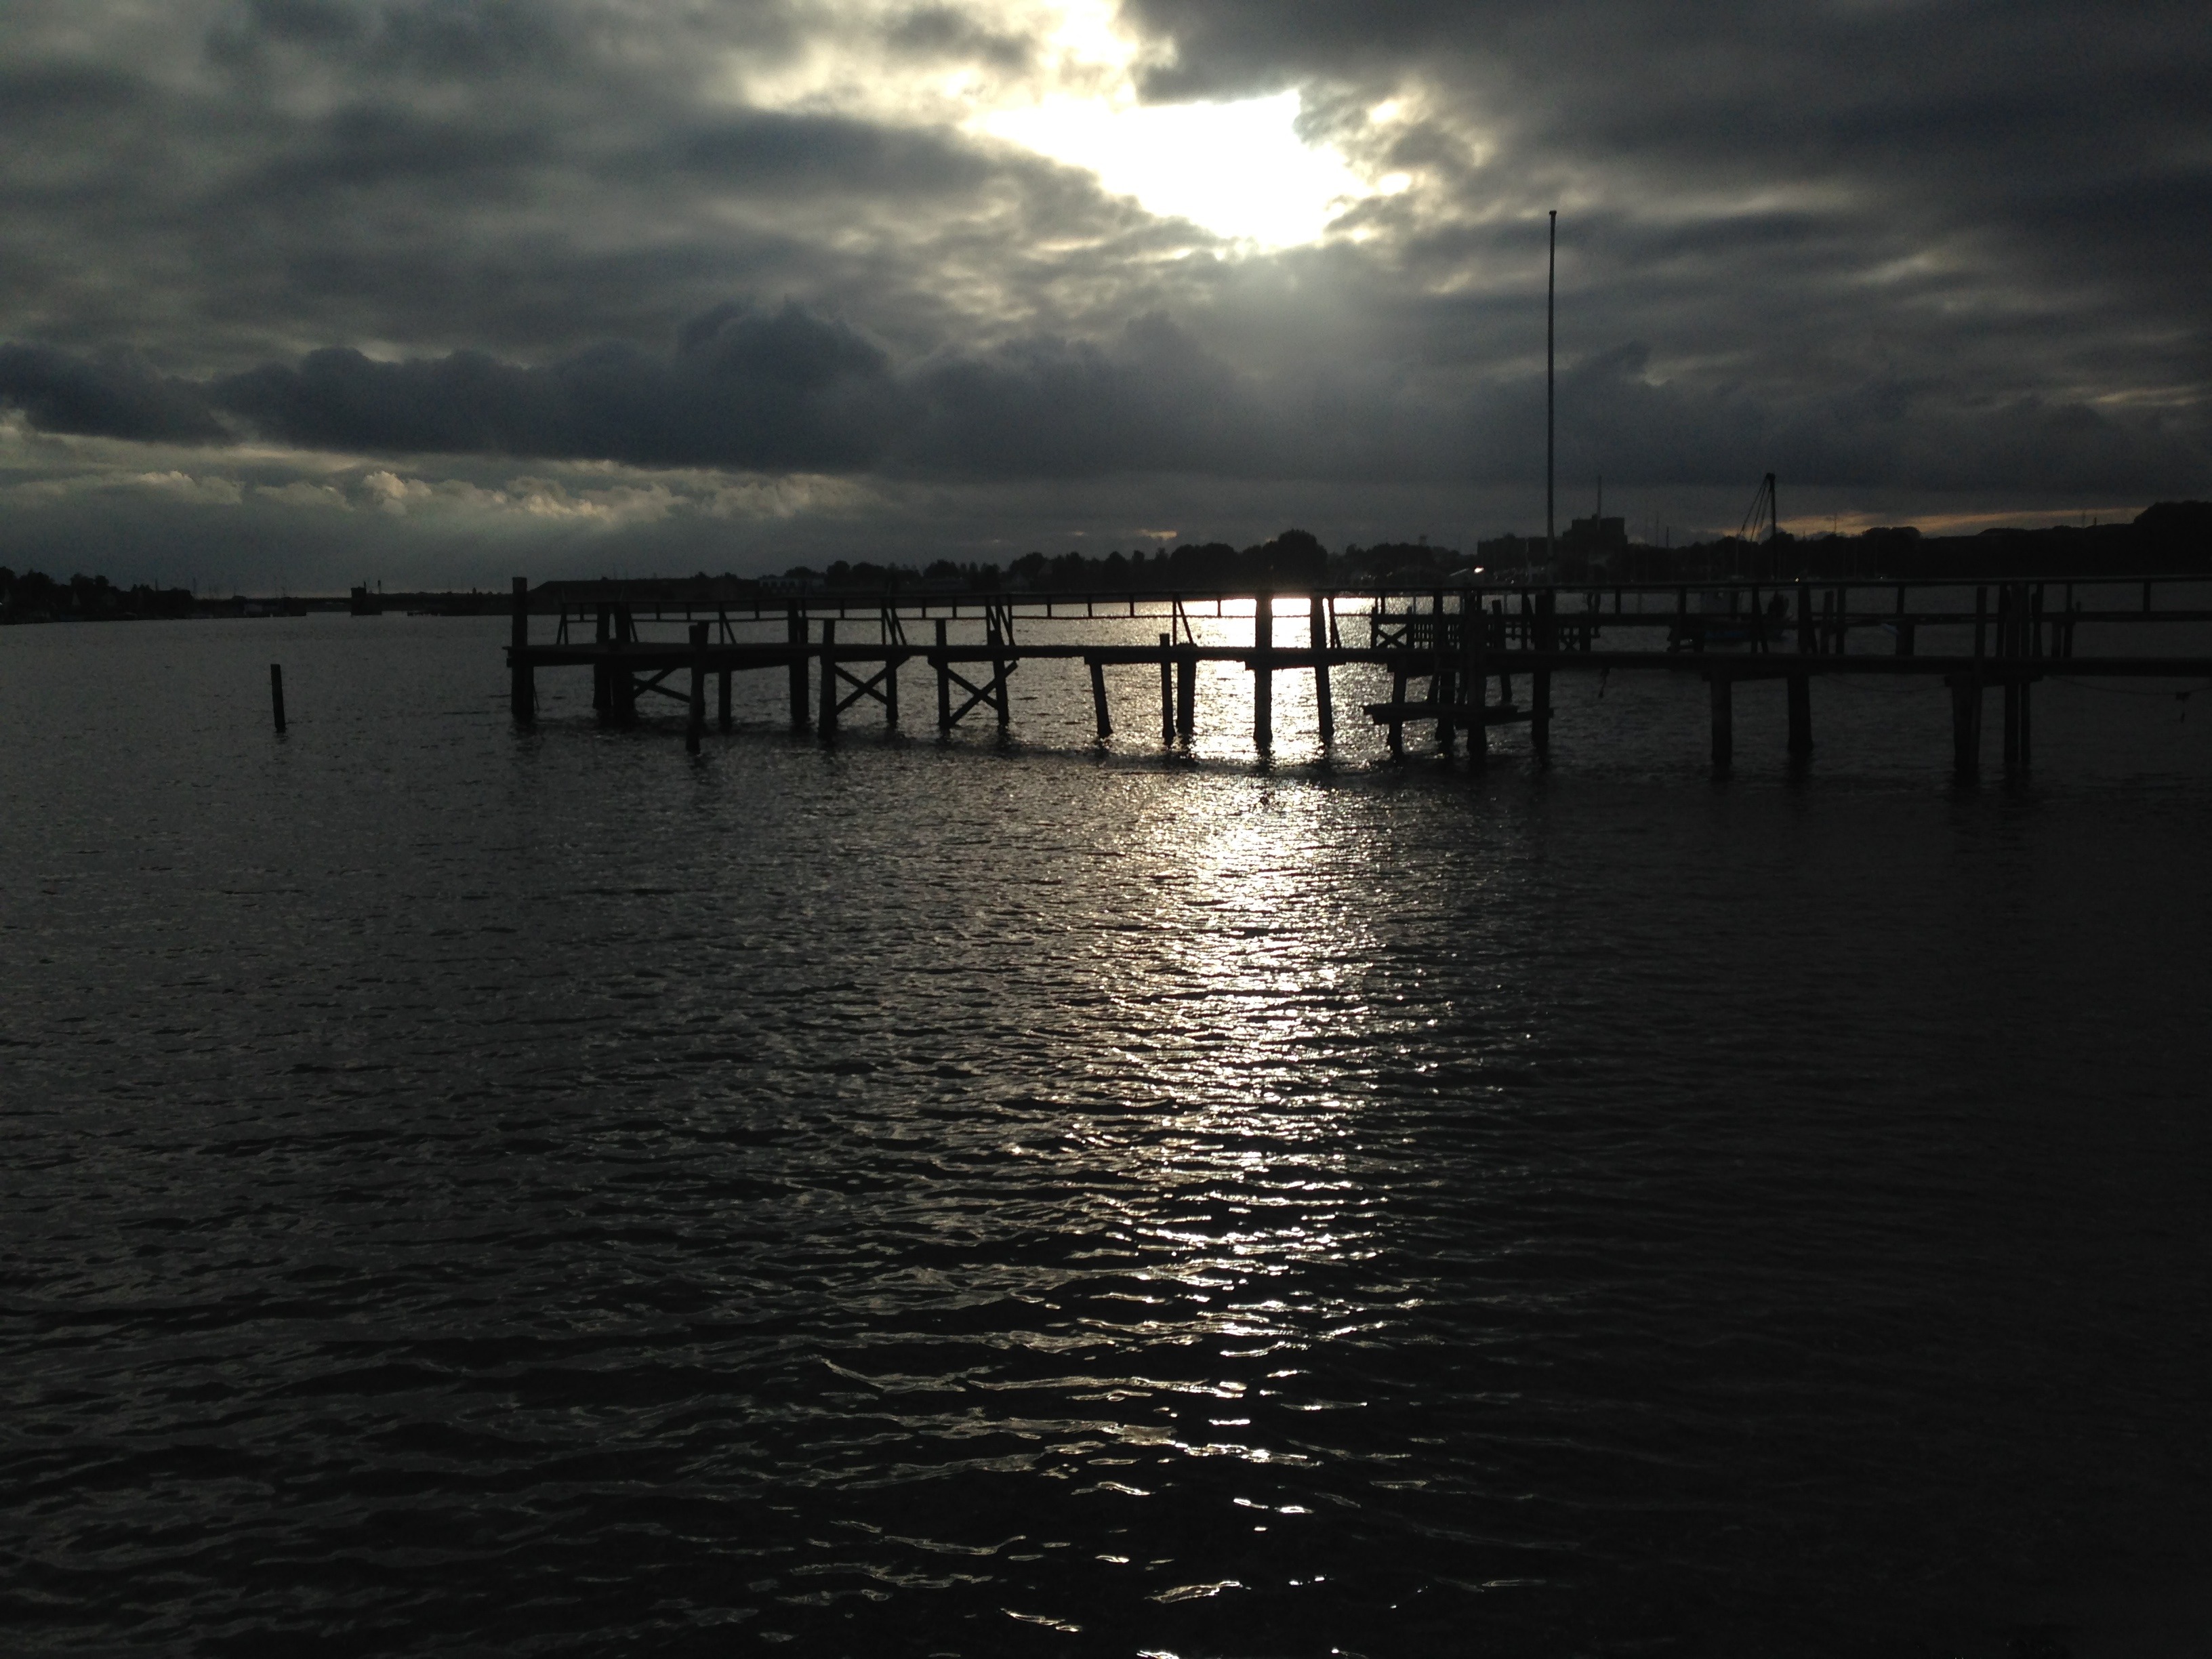
sea, horizon, cloud, sky, sunrise, sunset, bridge, night, sunlight, morning, lake, dawn, dusk, web, evening, reflection, darkness, fjord, denmark, atmospheric phenomenon, gr sten